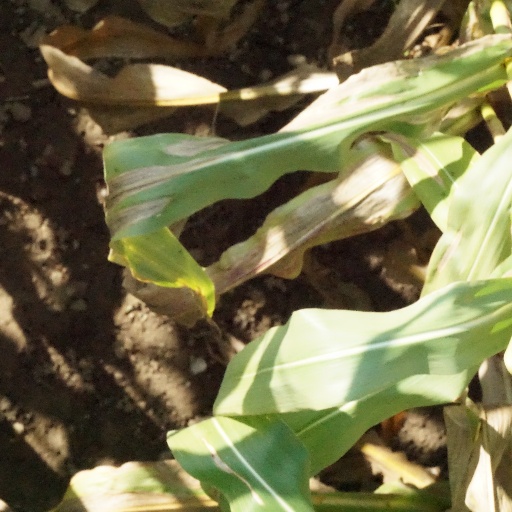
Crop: maize; corn